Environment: real
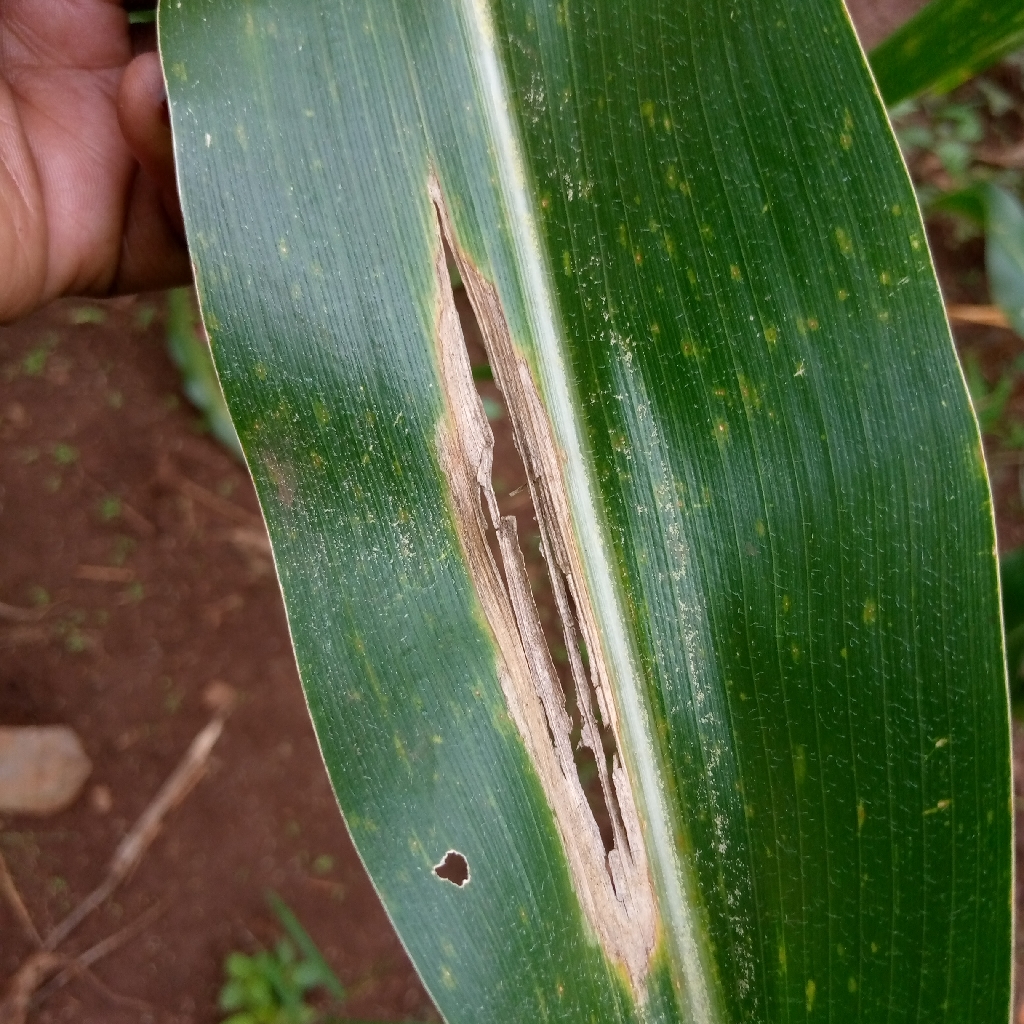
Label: northern_corn_leaf_blight